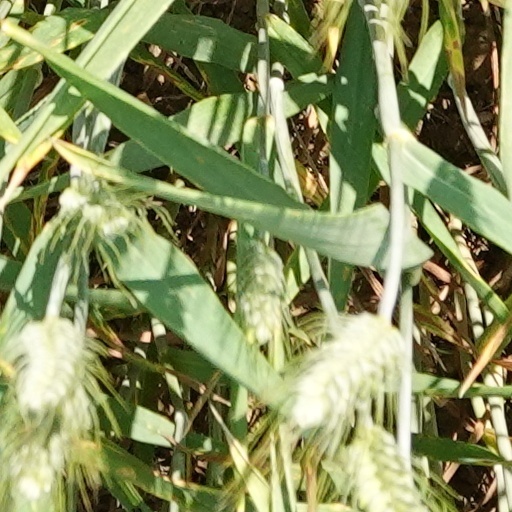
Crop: wheat